Heysham to M6 Link Road

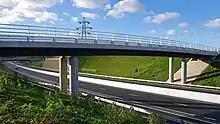
The Beaumont Gate Bridge over the Heysham to M6 Link Road

The Heysham to M6 Link Road, known as the Bay Gateway, is a dual carriageway link road between the Heysham and Morecambe peninsula to Junction 34 of the M6 motorway in Lancashire, England. It was opened on 31 October 2016. In the process, Junction 34 was remodelled.